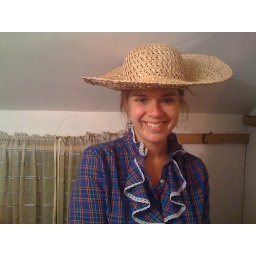
Playing dress up in the house